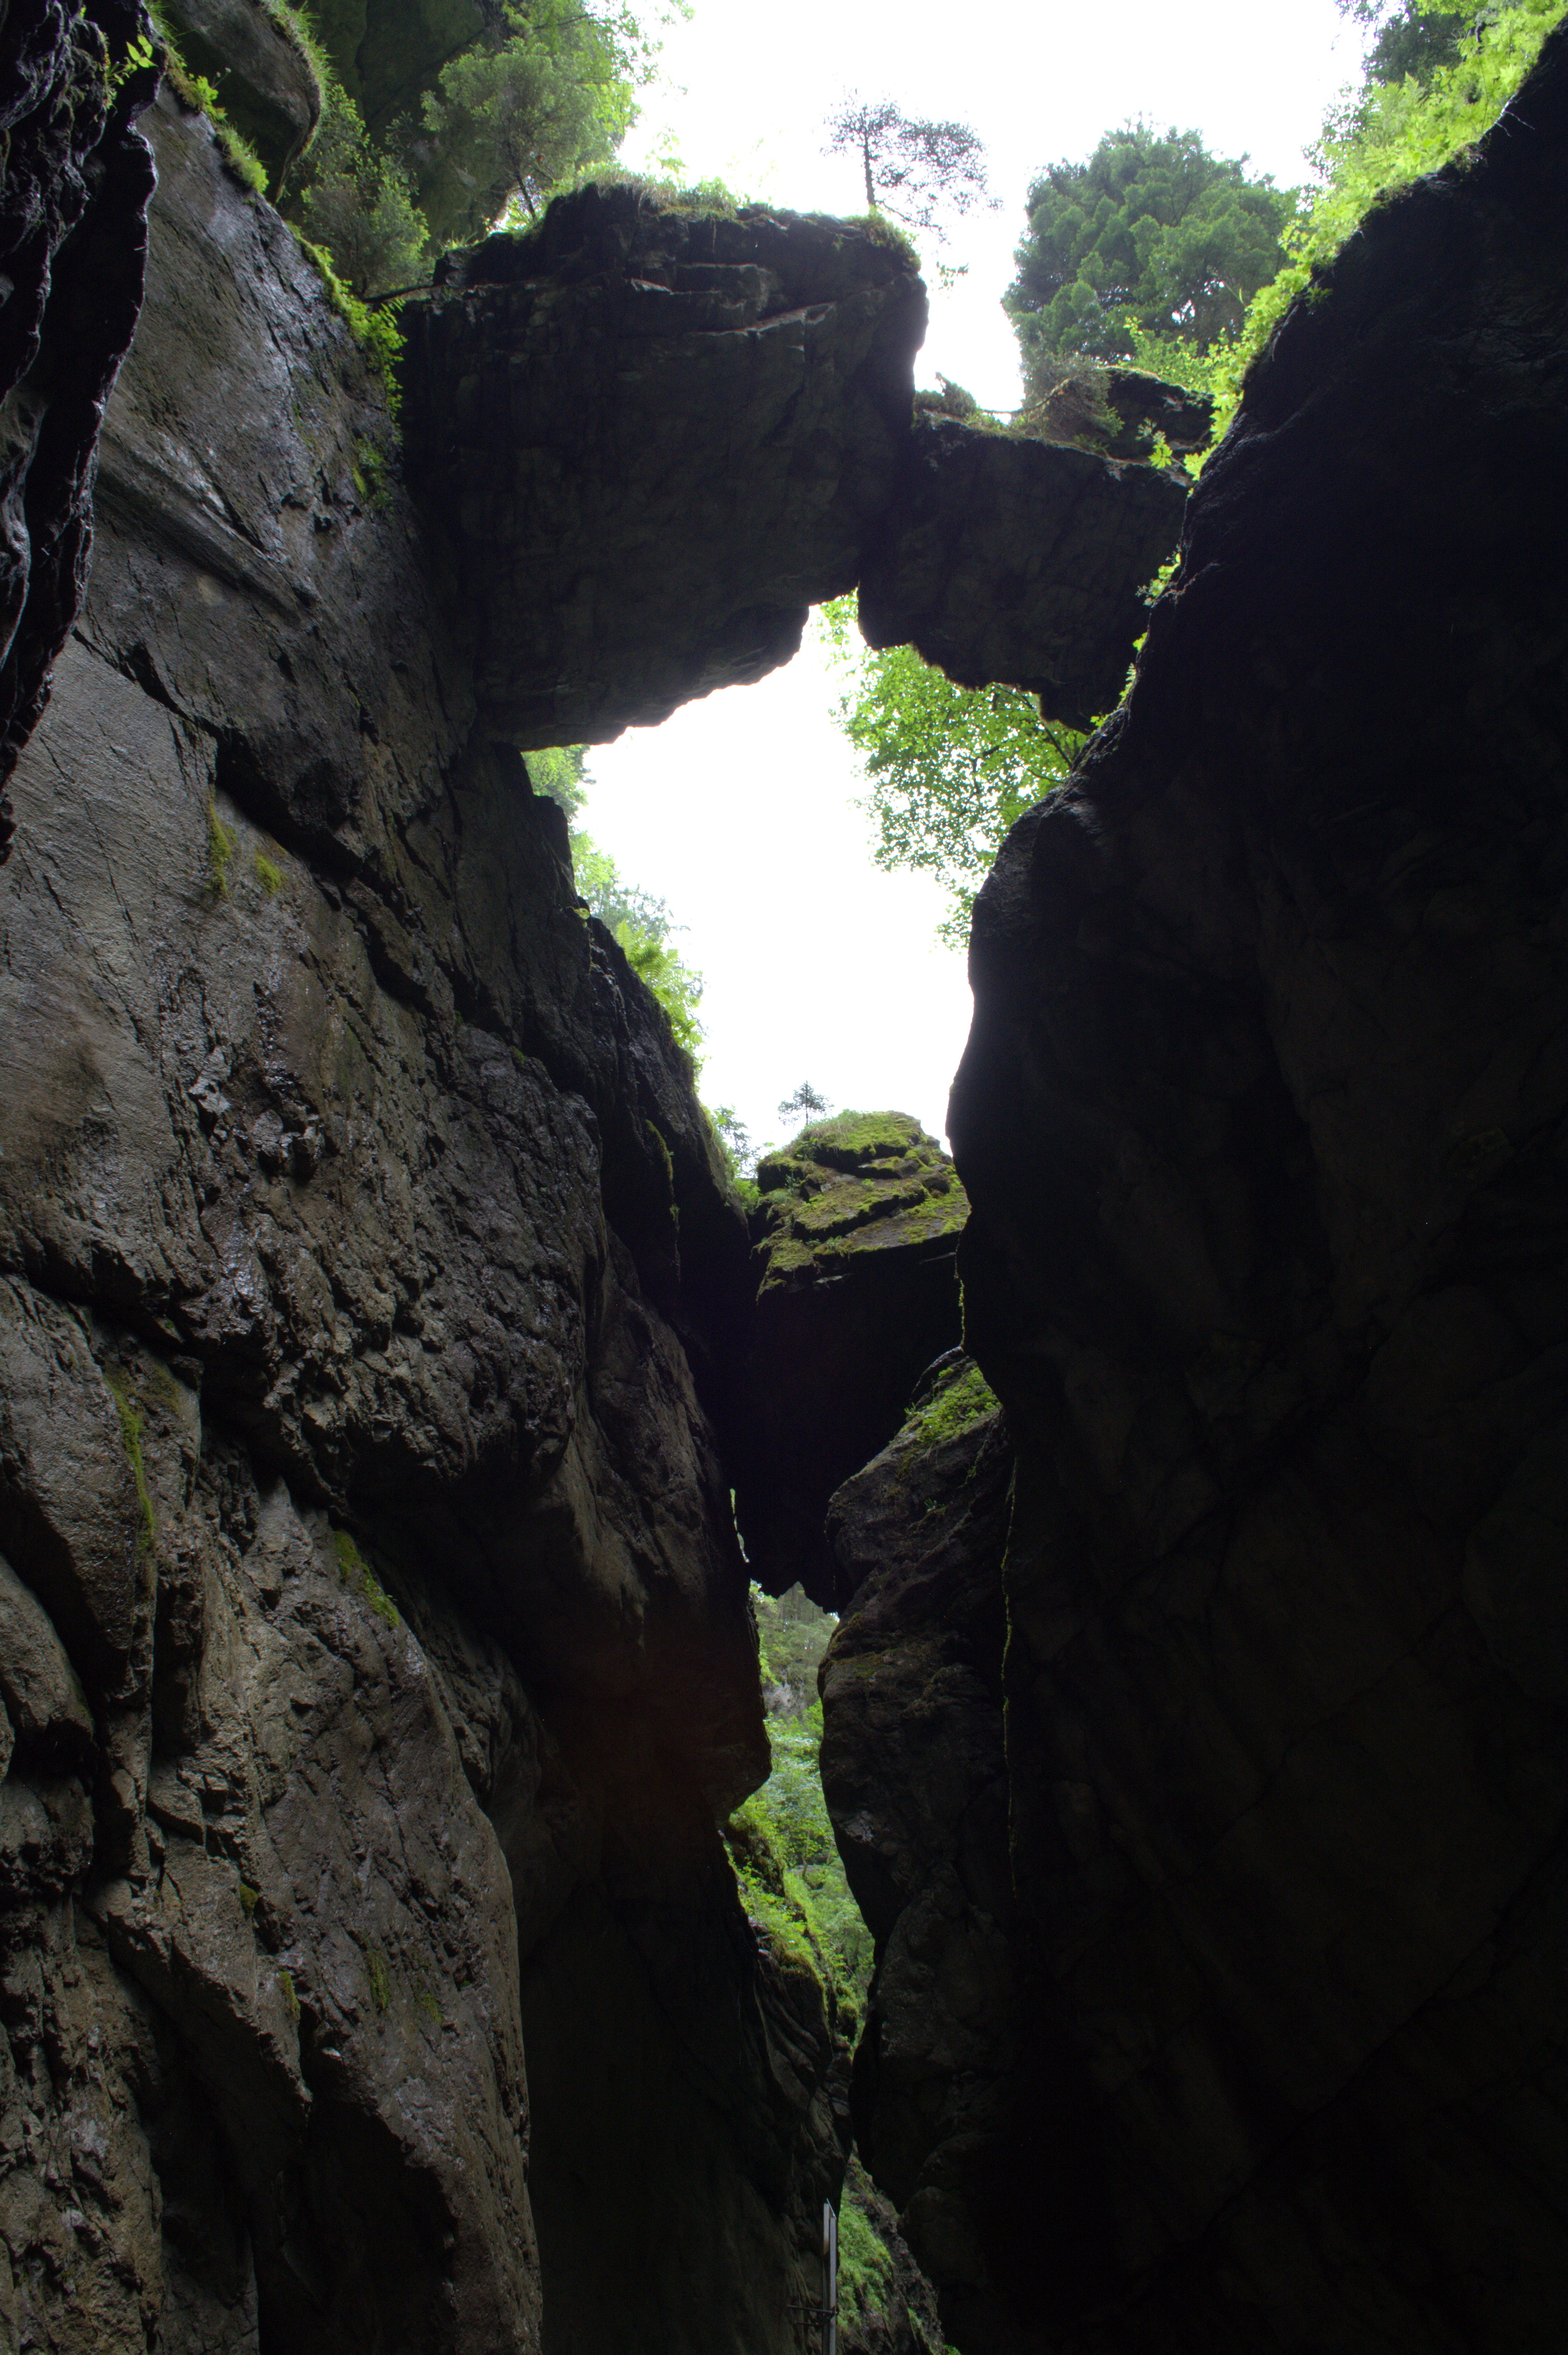
nature, forest, rock, adventure, river, formation, cliff, idyllic, cave, flow, terrain, stones, source, mountains, ravine, boulders, bach, landform, allg u, clammy, broad brook clammy, broad brook, kleinwalsertal, pit cave